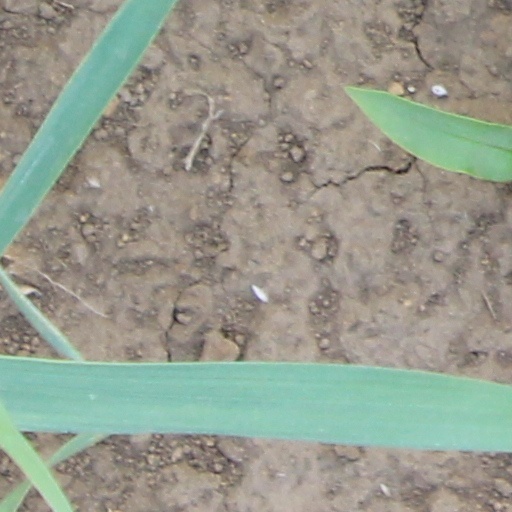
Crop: wheat